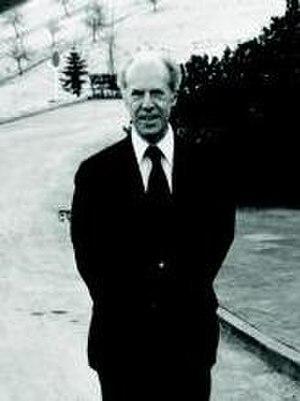
Un économiste est une personne spécialiste des sciences économiques. Il est souvent titulaire d'un doctorat d'économie. Dans la plupart des cas, il travaille en tant qu'enseignant ou chercheur dans une université, mais il peut également être employé dans un think-tank, une institution financière ou un organisme international.